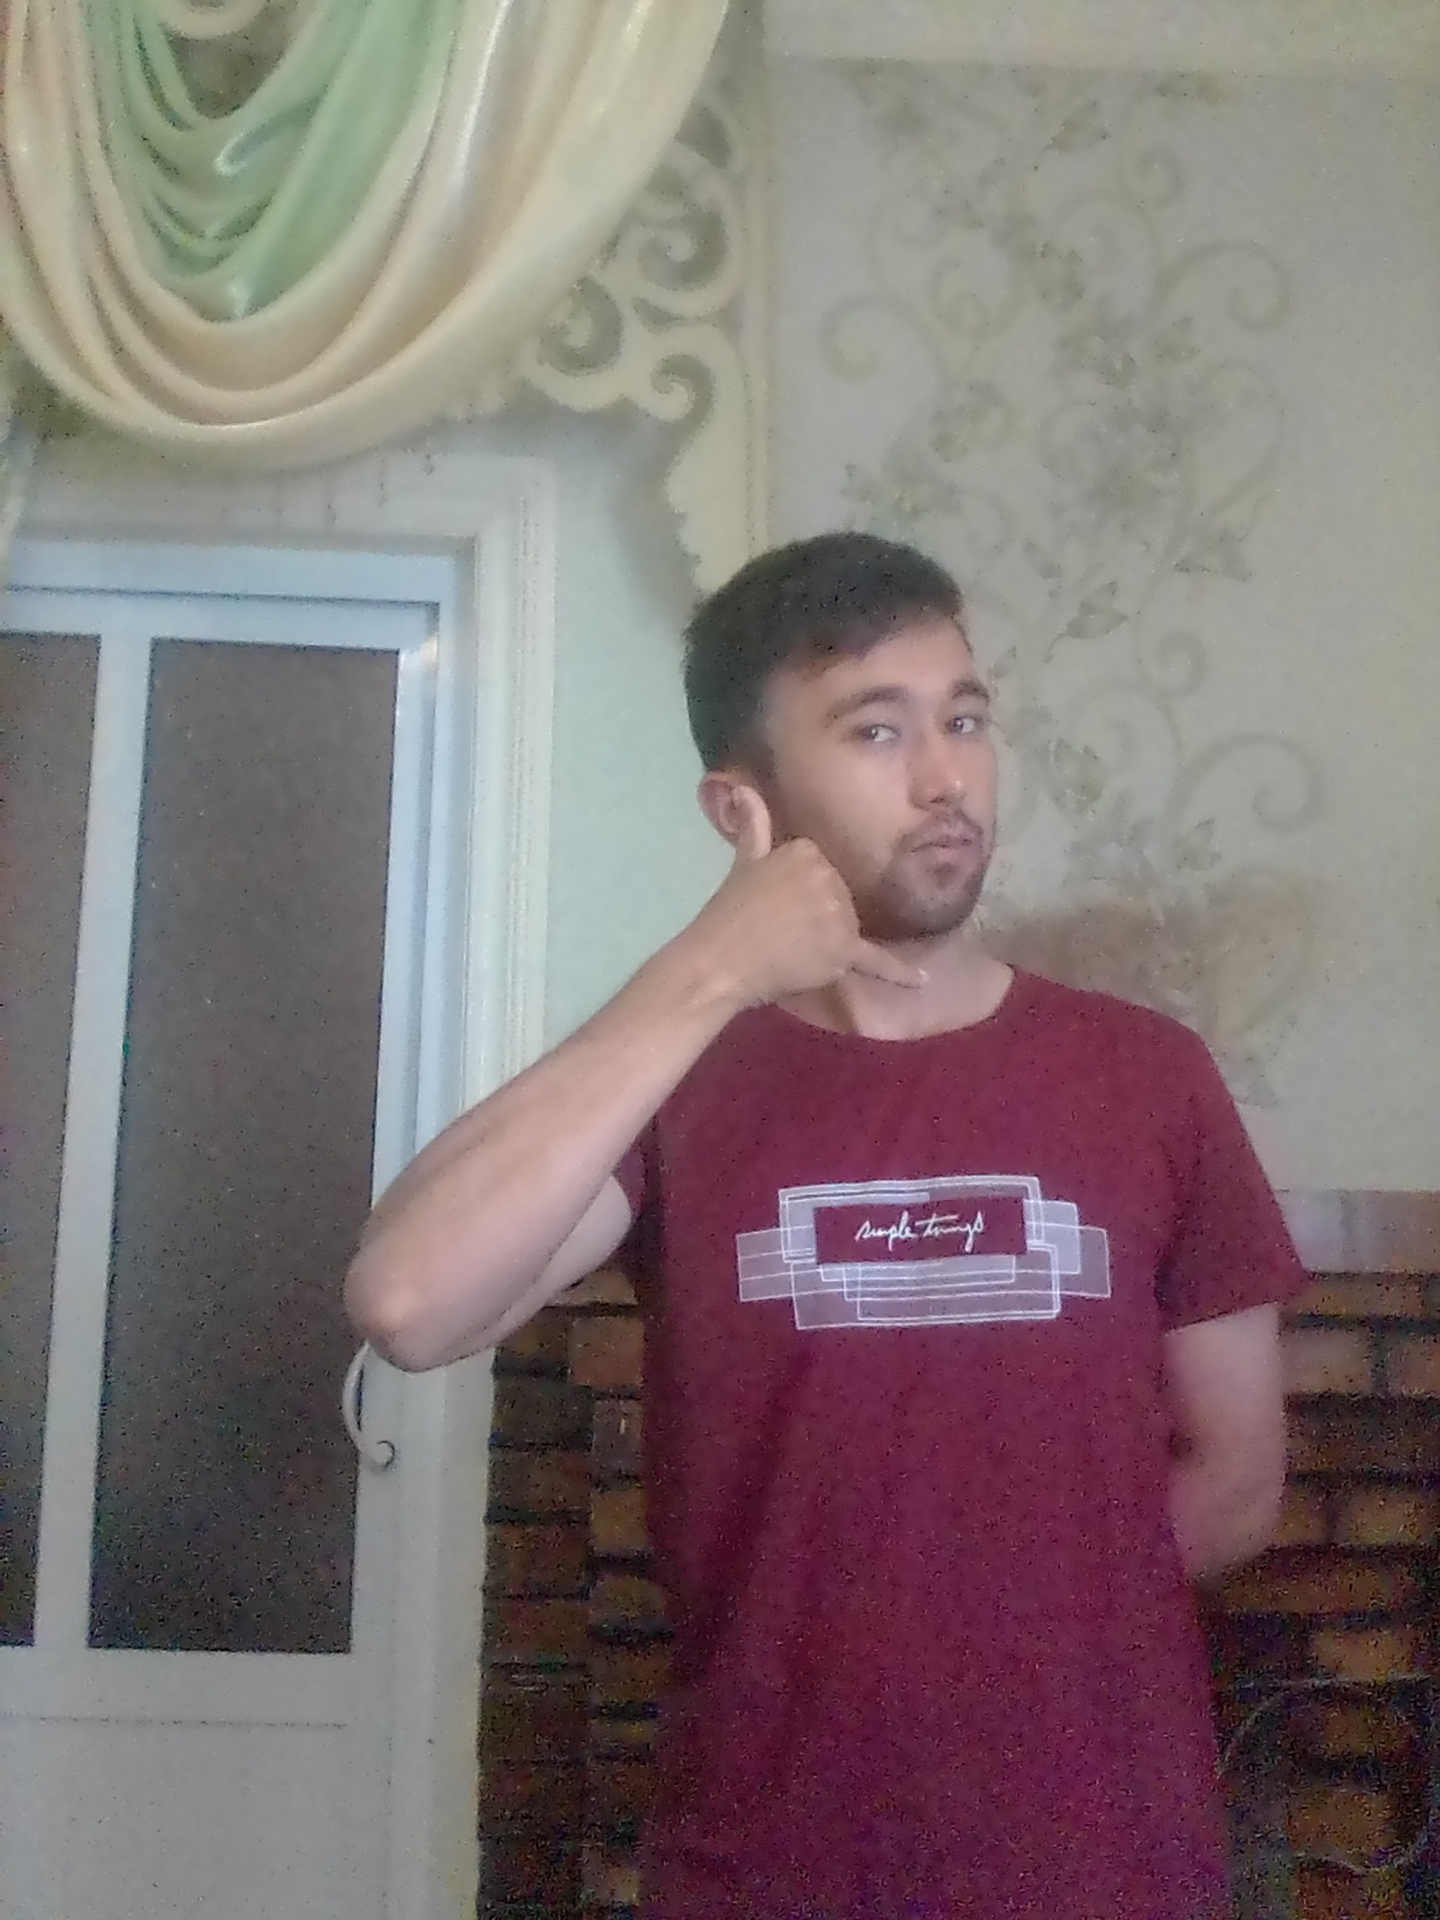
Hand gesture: call